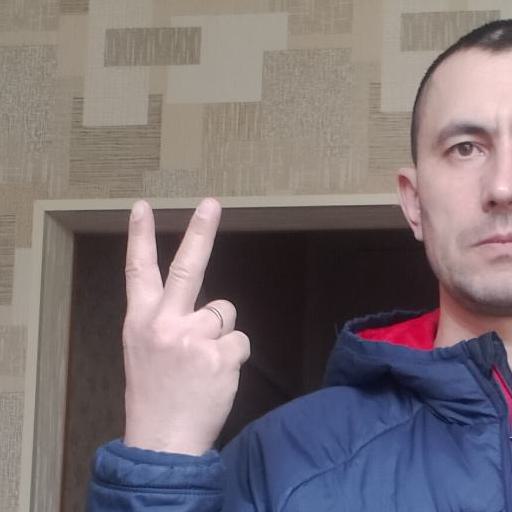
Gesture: peace_inverted